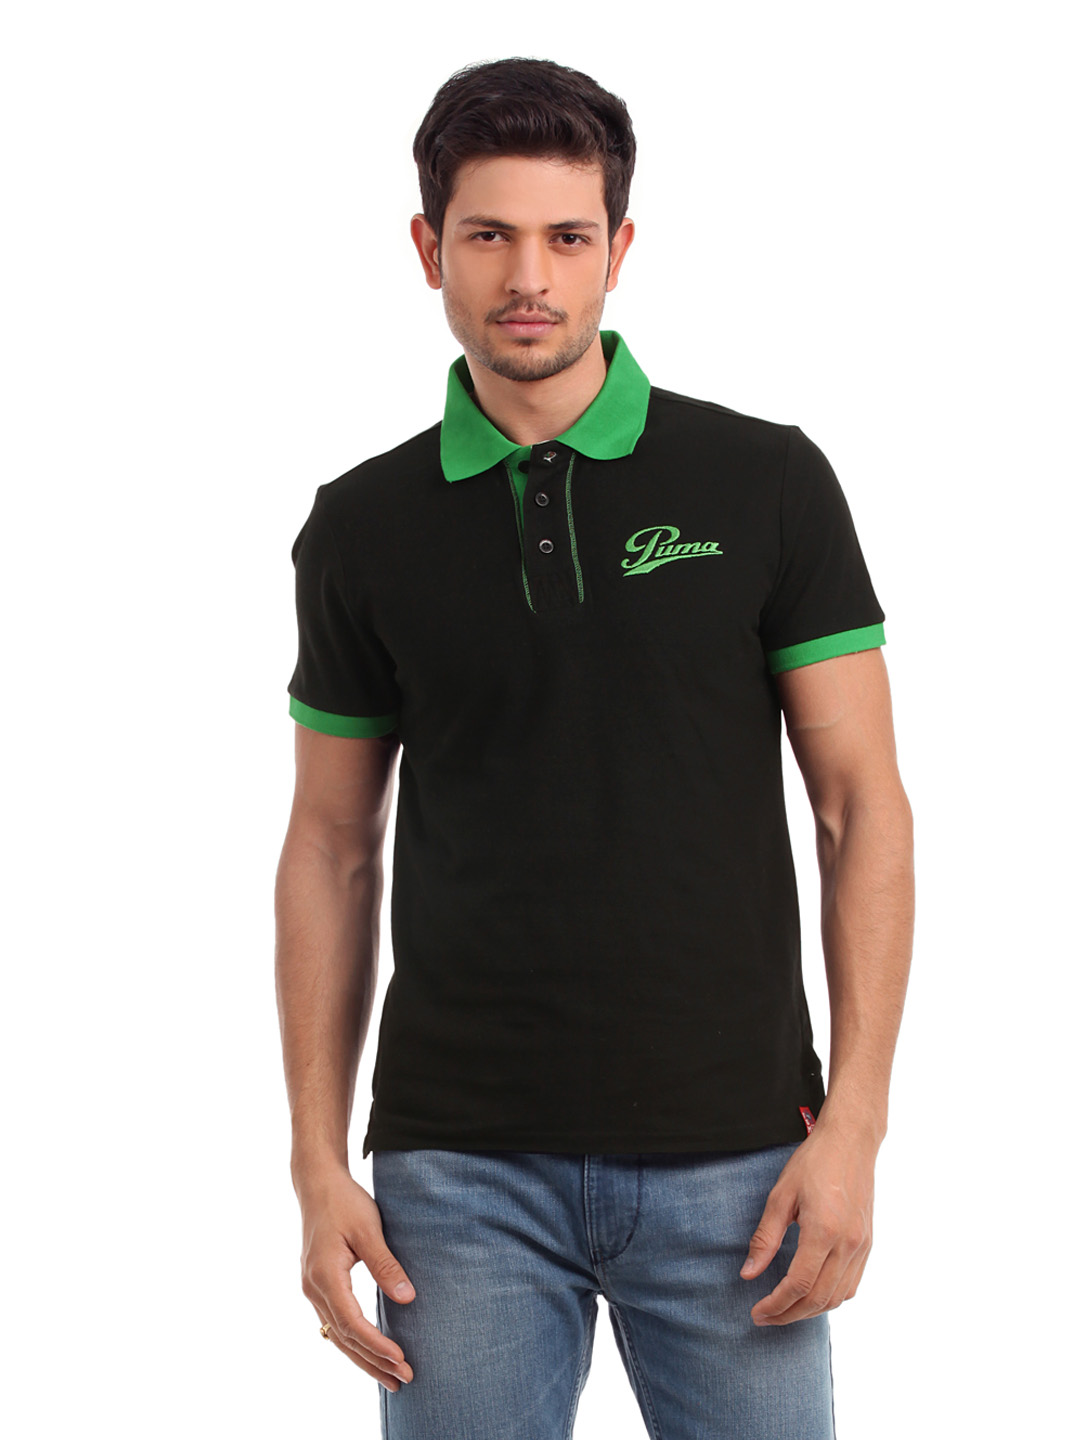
Puma Men Black Polo T-shirt
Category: Apparel / Topwear / Tshirts
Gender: Men
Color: Black
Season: Summer 2012
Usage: Casual